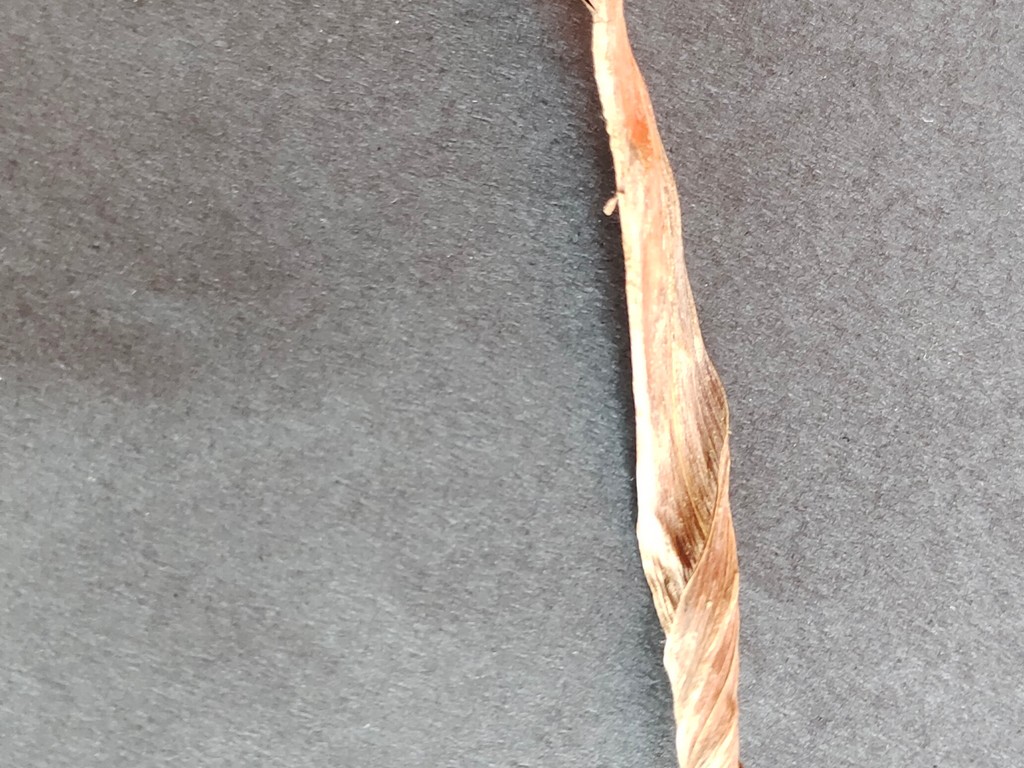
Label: Dried